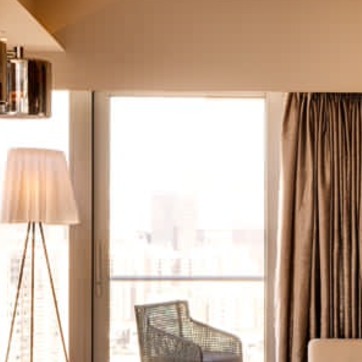
Material: glass